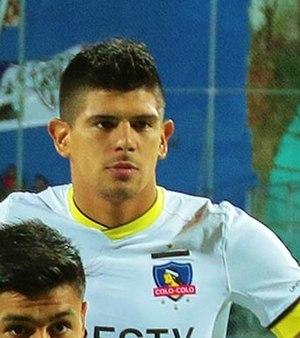
Esteban Andrés Pavez Suazo, également surnommé El Mono, né le 1ᵉʳ mai 1990 à Santiago, est un footballeur chilien qui joue comme milieu de terrain pour Atlético Paranaense. Il débute à Colo Colo avant de passer par le club des Rangers, puis à San Marcos de Arica. Après un passage avec l'Union Temuco, il revient à Colo Colo où il s'impose comme l'un des meilleurs joueurs du championnat chilien. Il part ensuite jouer au Brésil, à l'Atlético Paranaense